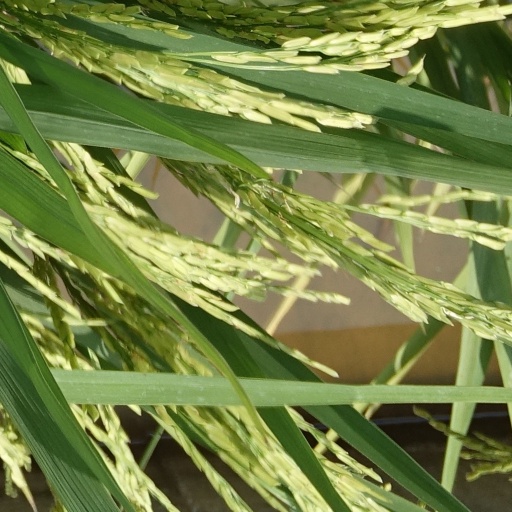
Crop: rice